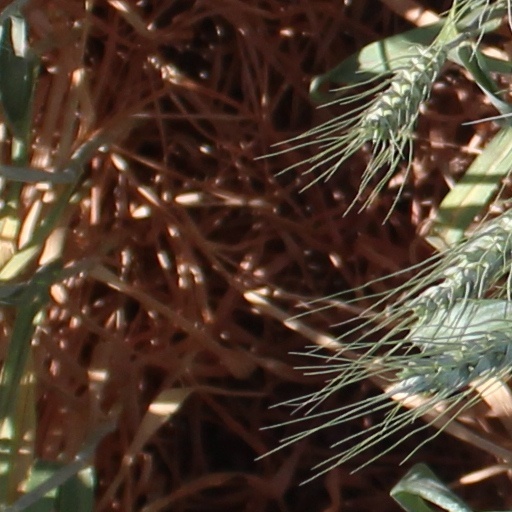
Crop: wheat